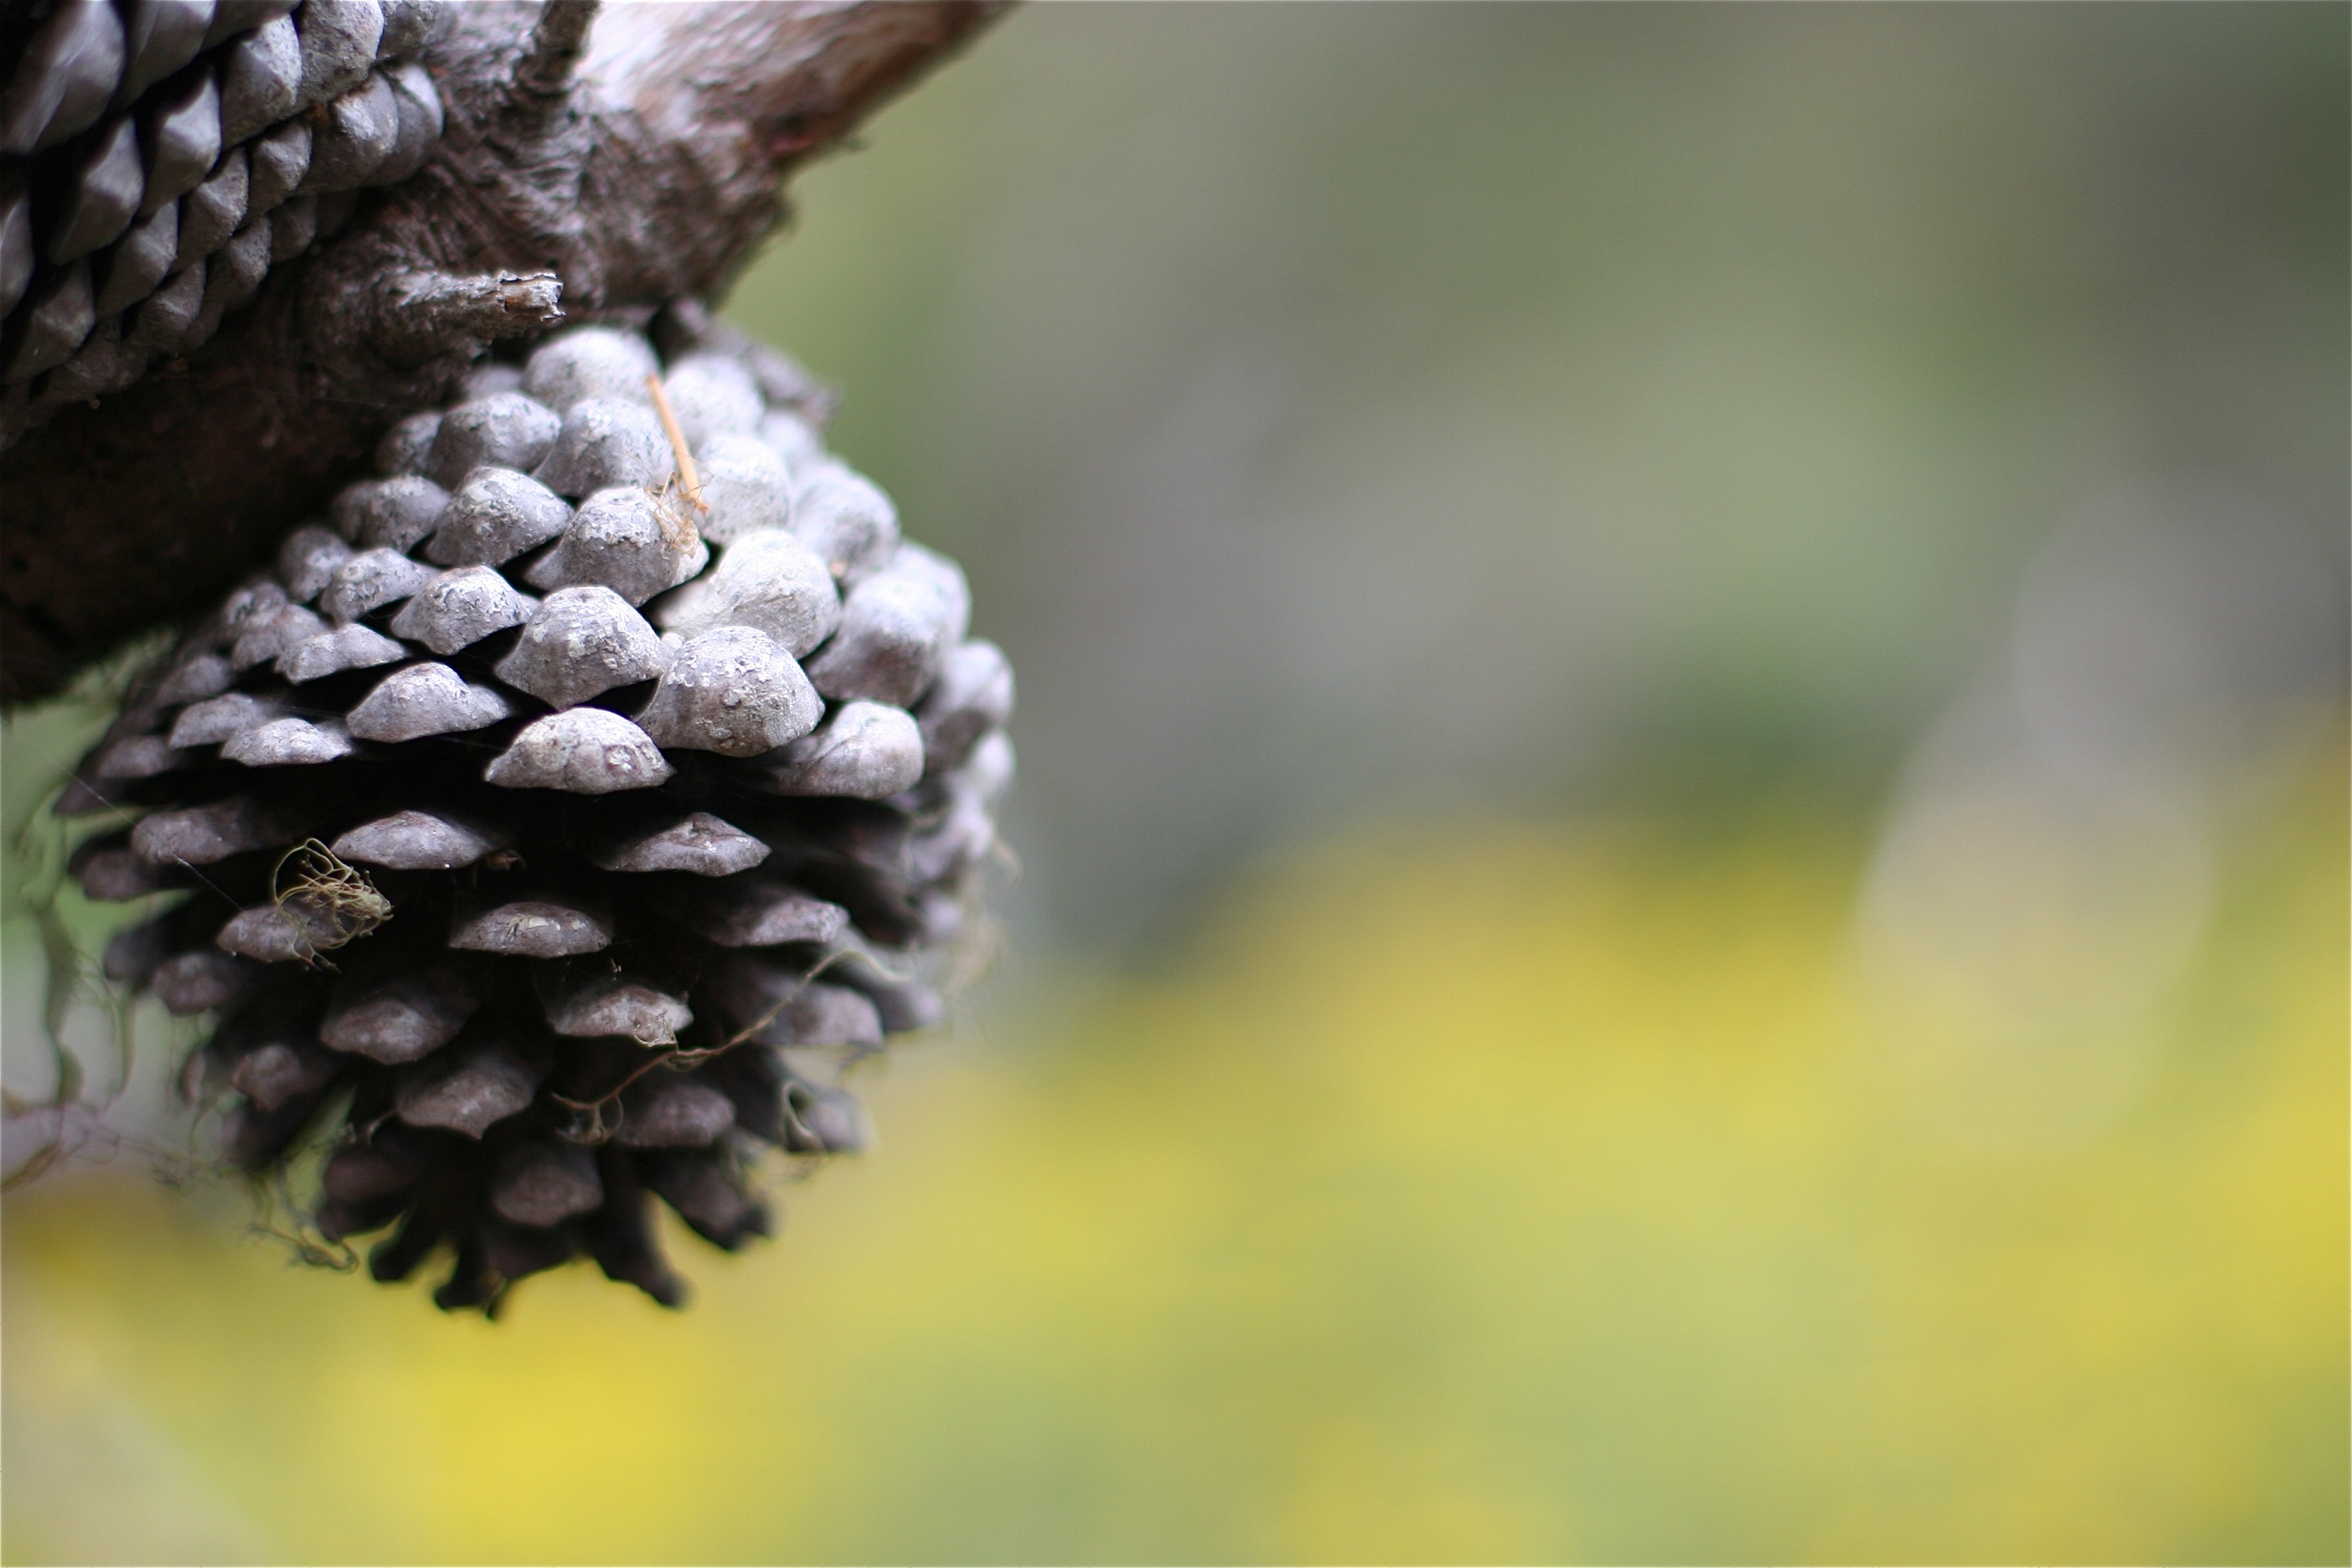
tree, nature, branch, blossom, plant, photography, sunlight, leaf, flower, pollen, green, produce, autumn, flora, close up, monterey, nmc2009, pointlobos, macro photography, flowering plant, plant stem, woody plant, land plant